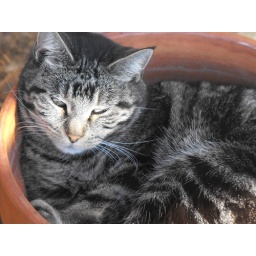
lil one sitting in the flower pot